Romanian revolution

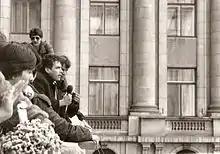
Petre Roman speaking to the crowd in Bucharest.

Firefighters hit the demonstrators with powerful water cannons, and the police continued to beat and arrest people. Protesters managed to build a defensible barricade in front of the "Dunărea" ("Danube") restaurant, which stood until after midnight, but was finally torn apart by government forces. Intense shooting continued until after 03:00, by which time the survivors had fled the streets.